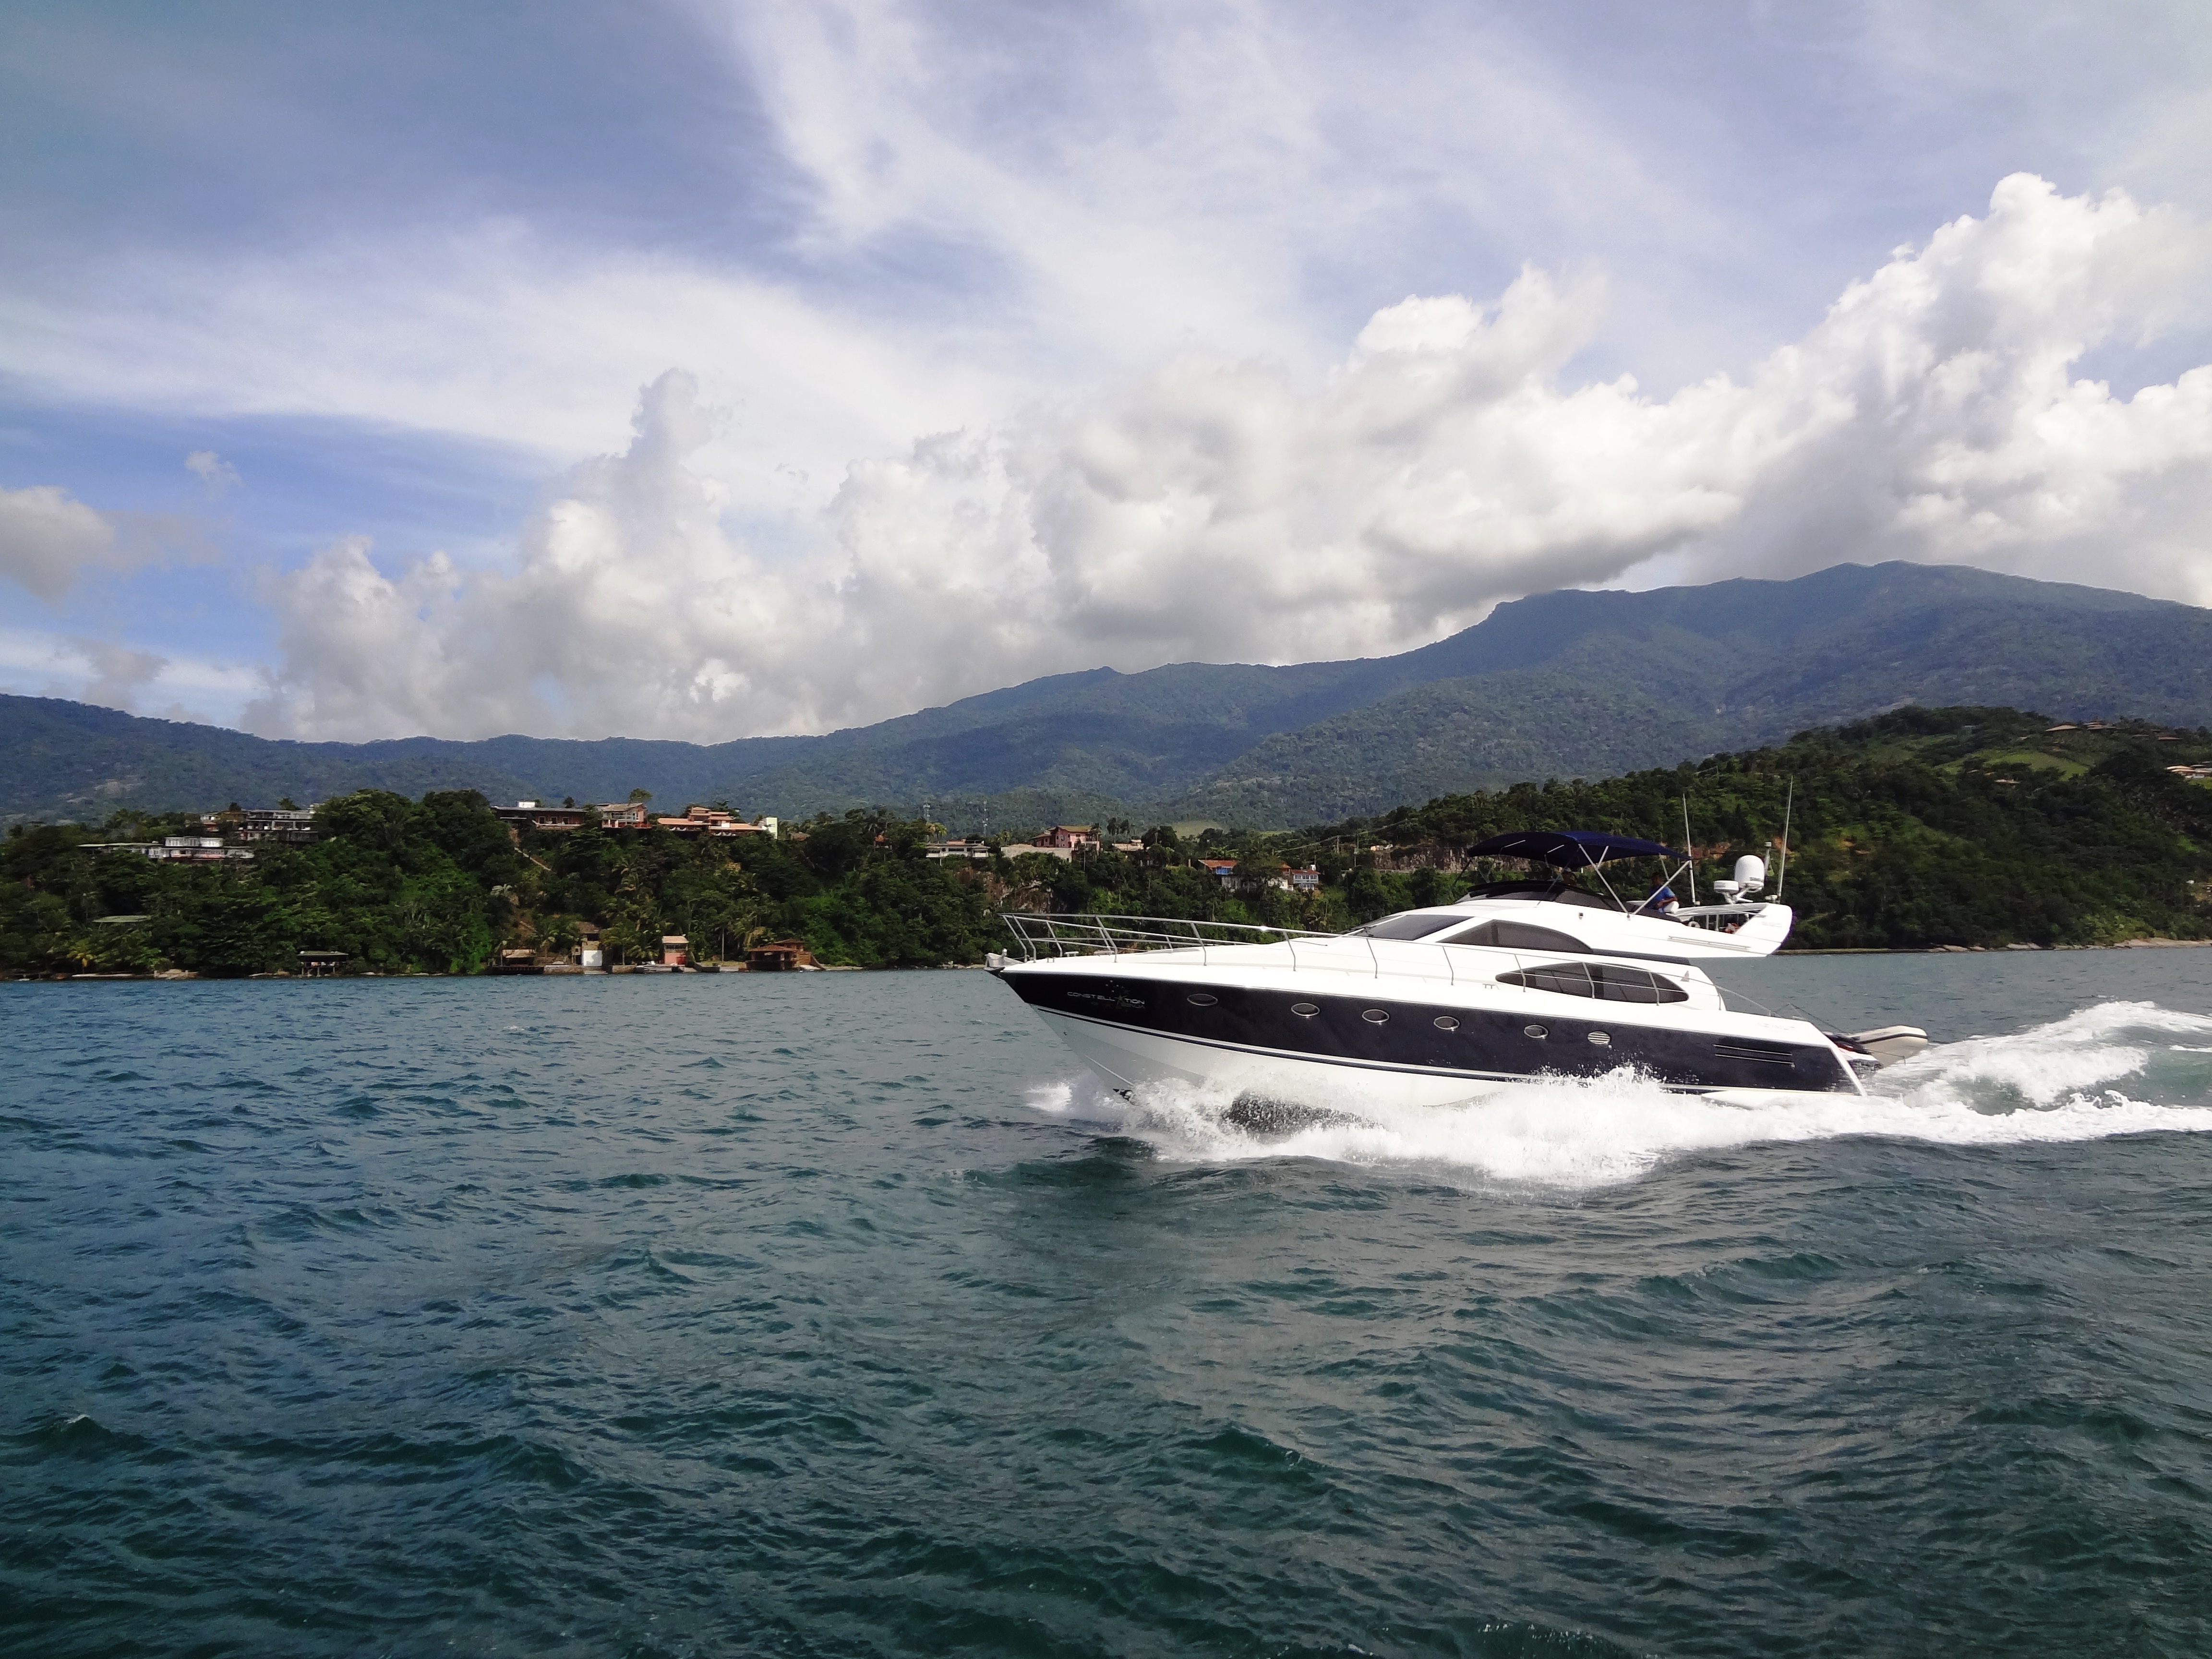
sea, boat, lake, ship, vehicle, yacht, bay, boating, mar, litoral, watercraft, loch, passenger ship, luxury yacht